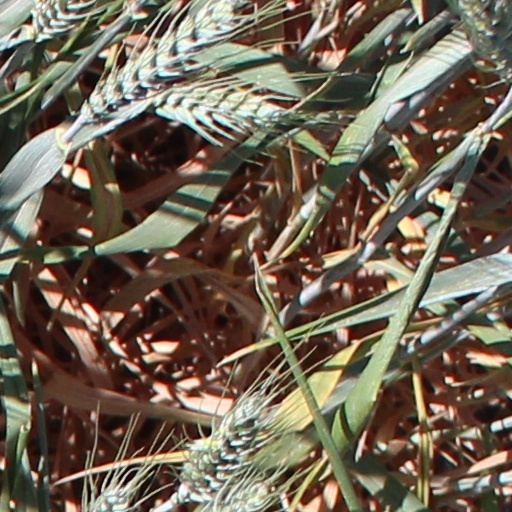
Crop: wheat